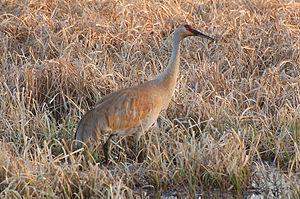
Le parc national des Lacs-Waterton est un parc national du Canada situé à l'extrême sud-ouest de l'Alberta à environ 270 km au sud de Calgary.